Charles Bryant (actor)

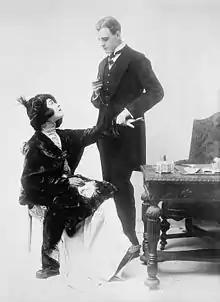
Bryant and Nazimova in 1912

He claimed to have married Alla Nazimova on 5 December 1912, but the marriage never was consummated.